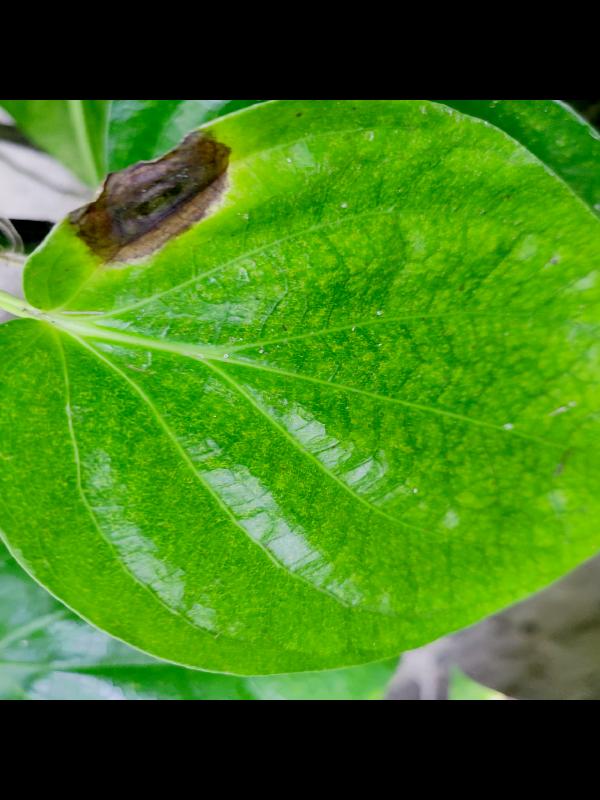
Label: Bacterial_Leaf_Disease